Steyr-Puch Pinzgauer

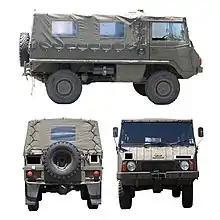
A Pinzgauer 710M 4×4 model

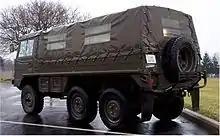
A Pinzgauer 712M 6×6 model

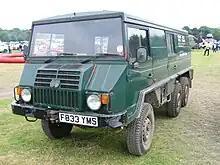
Green 6-wheeled Pinzgauer 718K

In 1980, Steyr-Daimler-Puch started development on a second generation Pinzgauer. After six years of research and development, the initial second generation Pinzgauer II rolled off the assembly line in 1986. In 2000, Magna, who bought Steyr-Daimler-Puch, sold its rights to the Pinzgauer to Automotive Technik in the UK who took over production of the Pinzgauer. The Pinzgauer is now owned and produced by BAE Systems Land Systems in Guildford, Surrey, however production has ceased.